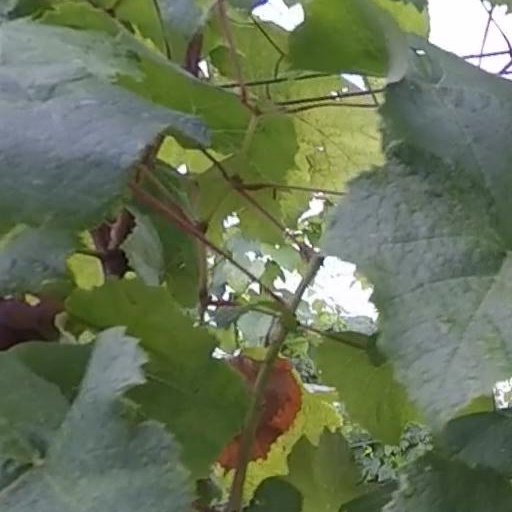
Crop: grape